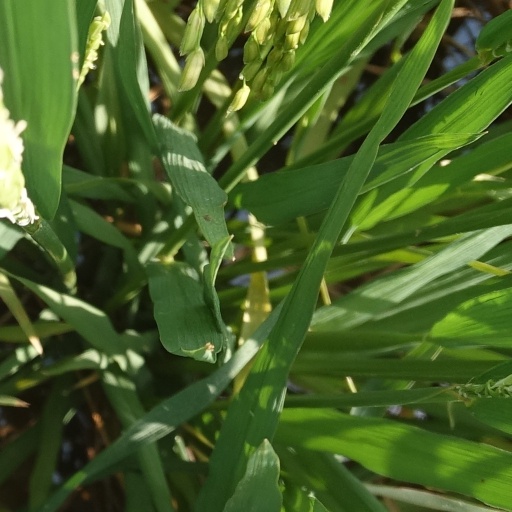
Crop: rice